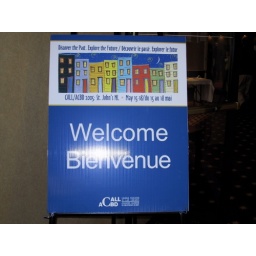
This sign greeted us each day at the entrance. I LOVE the logo of the houses in St. John's.